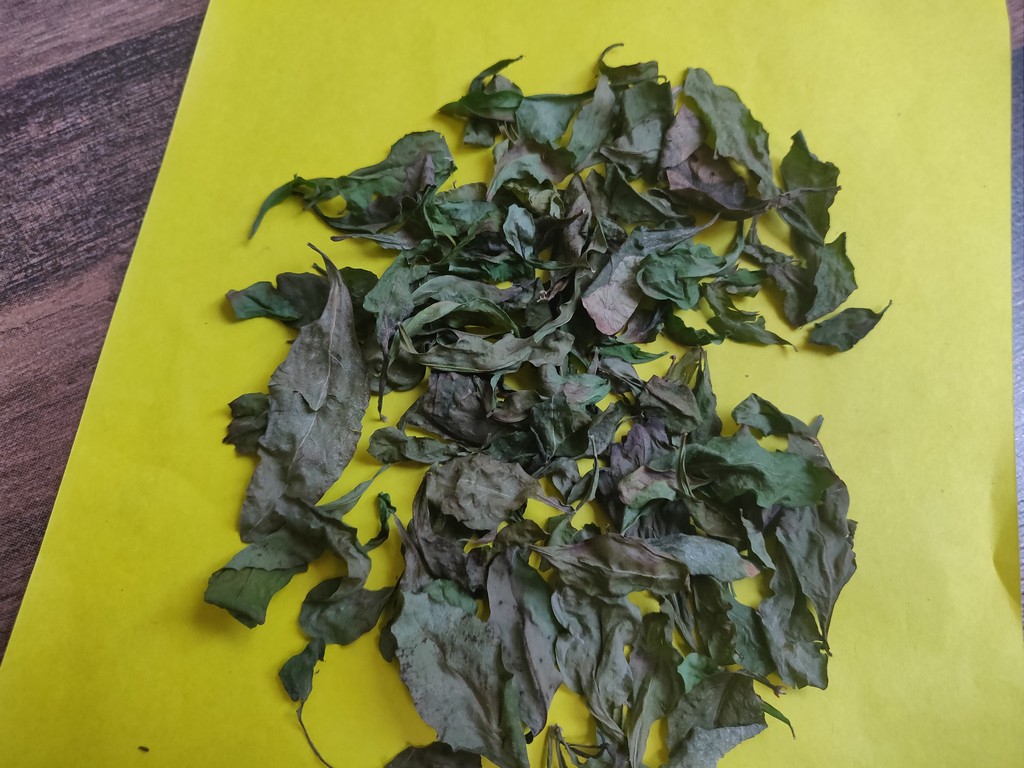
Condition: Dried
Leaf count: multiple
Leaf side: unknown